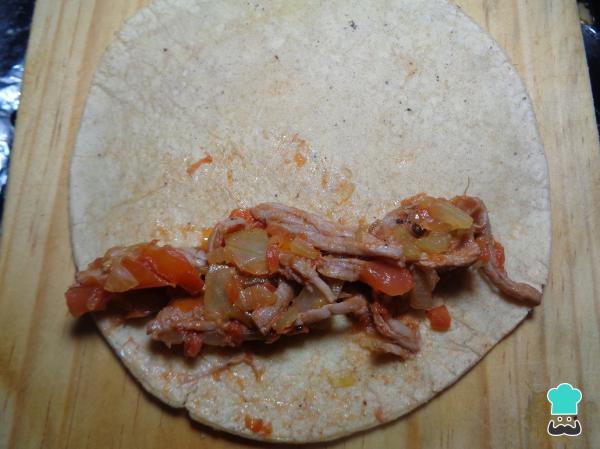
Una vez listo el guiso de carne de res deshebrada, tomamos un poco y lo colocamos en el centro de la tortilla de maíz y vamos enrollando para formar nuestro taco dorado.